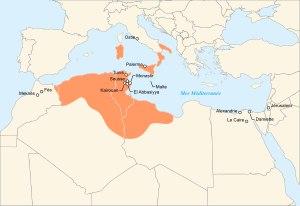
L'histoire de la Tunisie est celle d'une nation d'Afrique du Nord indépendante depuis 1956. Mais elle s'inscrit au-delà pour couvrir l'histoire du territoire tunisien depuis la période préhistorique du Capsien et la civilisation antique des Puniques, avant que le territoire ne passe sous la domination des Romains, des Vandales puis des Byzantins. Le VIIᵉ siècle marque un tournant décisif dans l'itinéraire d'une population qui s'islamise et s'arabise peu à peu sous le règne de diverses dynasties qui font face à la résistance des populations berbères.
Une mafia est une organisation criminelle dont les activités sont soumises à une direction collégiale occulte et qui repose sur une stratégie d’infiltration de la société civile et des institutions. On parle également de système mafieux. Les membres sont appelés « mafieux », ou parfois « mafiosi », d’après le nom italien.
Skikda, anciennement appelée Rusicada à l'époque phénicienne et romaine, Philippeville lors de la colonisation française, est une commune algérienne située en bordure de la mer Méditerranée, à 471 km à l'est d'Alger, dans la wilaya de Skikda. Elle est le chef-lieu éponyme de la wilaya de Skikda et de la daïra de Skikda.
La Libye est un pays d'Afrique du Nord, dont le nom dérive de Libou, un peuple berbère connu depuis l'antiquité.
L'Italie possède une histoire qui est intimement liée à l'Europe et au bassin méditerranéen.